Music of Spain

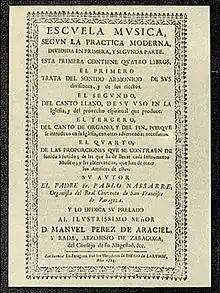
Front cover of book: "Escuela Música según la práctica moderna" published in 1723–1724

By the end of the 17th century the "classical" musical culture of Spain was in decline, and was to remain that way until the 19th century. Classicism in Spain, when it arrived, was inspired by Italian models, as in the works of Antonio Soler. Some outstanding Italian composers such as Domenico Scarlatti and Luigi Boccherini were appointed to the Madrid royal court. The short-lived Juan Crisóstomo Arriaga is credited as the main beginner of Romantic sinfonism in Spain.